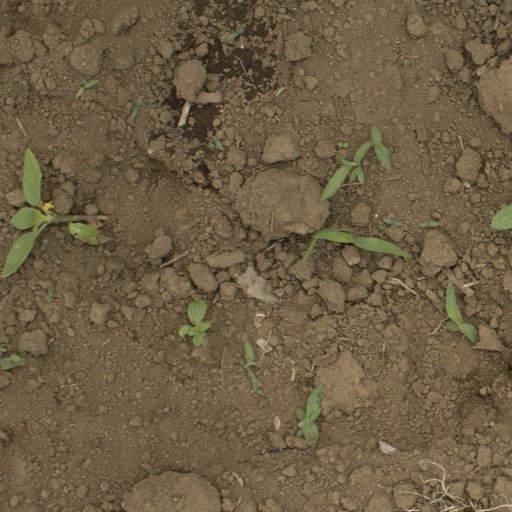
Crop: Jerusalem artichoke